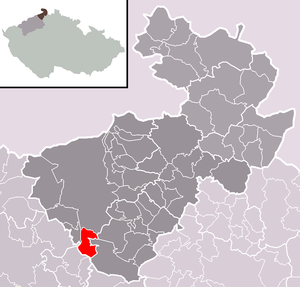
Těchlovice est une commune du district de Děčín, dans la région d'Ústí nad Labem, en Tchéquie. Sa population s'élevait à 525 habitants en 2018.